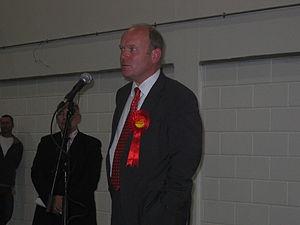
City and East est une circonscription territorial de la London Assembly.